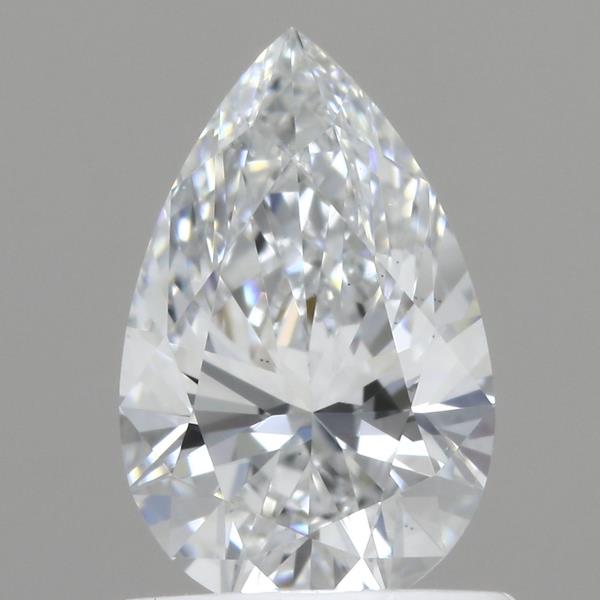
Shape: pear
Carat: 0.9
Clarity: VS1
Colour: D
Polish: EX
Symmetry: EX
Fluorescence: NONE
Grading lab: IGI
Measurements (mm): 8.49 x 5.38 x 3.38